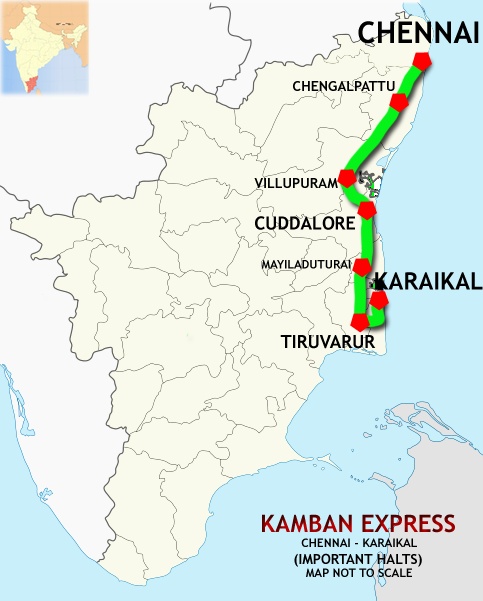
Kamban Express (Chennai - Karaikal) route map